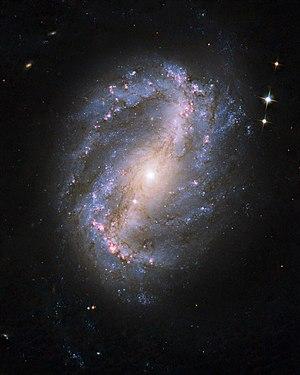
NGC 6217 est une galaxie spirale située dans la constellation de la Petite Ourse à 67,2 millions d'années-lumière de la planète Terre. En raison de son haut taux de formation d'étoiles en comparaison à une galaxie typique, NGC 6217 est considérée comme une galaxie croisée.
La Petite Ourse, ou en latin Ursa Minor et abrégé UMi, est une constellation de l'hémisphère céleste nord. Le « petit chariot » est, tout comme l'autre Ourse, formé de sept étoiles principales. Elle est l'une des 48 constellations listées par l'astronome du IIᵉ siècle Ptolémée dans son Almageste, et demeure l'une des 88 constellations modernes. La Petite Ourse a traditionnellement été d'une grande importance pour la navigation, particulièrement pour les marins, parce que Polaris marque le pôle nord céleste.